Julia Hurlbut

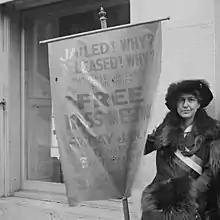
Julia Hurlbut

Julia Hurlbut (1882–1962) was an American suffragist known for her participation in the picketing of the White House by the National Woman's Party in 1917.